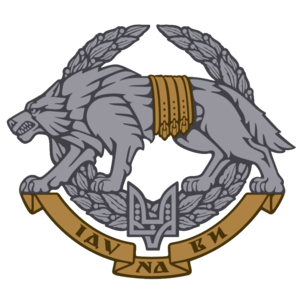
La guerre du Donbass est un conflit armé actuellement en cours ayant commencé en 2014 lors de la crise ukrainienne et se déroulant à l'Est de l'Ukraine.